Último Round

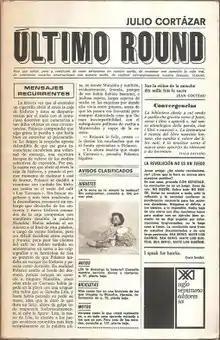

Último round (the title translates as "Last Round", as in boxing) is a two-volume work by Julio Cortázar published by Siglo XXI in 1969. Containing nearly one hundred articles, essays, poems, short stories, and sketches by Cortázar, it is illustrated with reproductions of various drawings, paintings, and photographs. Portions of the volumes were included in the English-language collection "Around the Day in Eighty Worlds."